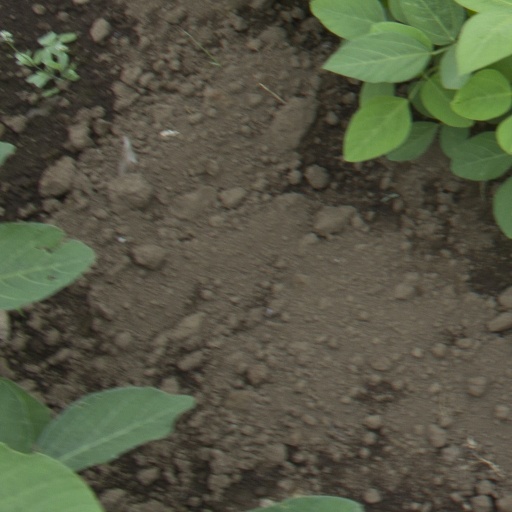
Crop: soybean